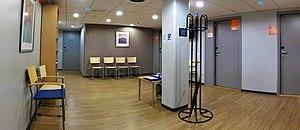
Terveystalo Oyj est une société finlandaise offrant des services de santé privés en Finlande.
Une salle d'attente est une salle mise à disposition d'usagers dans un bâtiment afin de leur permettre d'attendre le moment où ils seront reçus.